Mick Schumacher

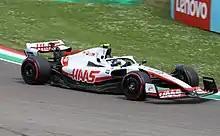
Schumacher at the 2022 Emilia Romagna Grand Prix

Schumacher drove for the Haas team in after signing a multi-year contract, alongside Nikita Mazepin, with whom he raced in go-karts. He chose to race with the number 47 as his two favourite numbers, 4 and 7, were already in use by Lando Norris and Kimi Räikkönen respectively. Ferrari team principal Mattia Binotto said that he expected Schumacher to have a "very difficult" first season, but added that he believed he could drive for Ferrari as early as .